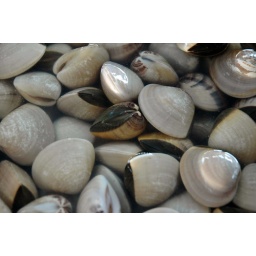
Clams at the fish market in Maputo